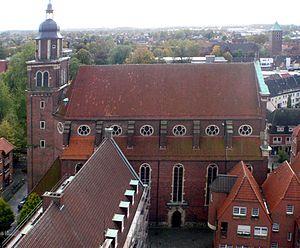
L'église Saint-Ignace est un édifice religieux protestant de Coesfeld en Allemagne. Construite en 1673 par les jésuites et dédiée à saint Ignace de Loyola, leur fondateur, l'église est devenue église simultanée après la dispersion des jésuites. Aujourd'hui elle est lieu de culte de la communauté luthérienne évangélique de Coesfeld.